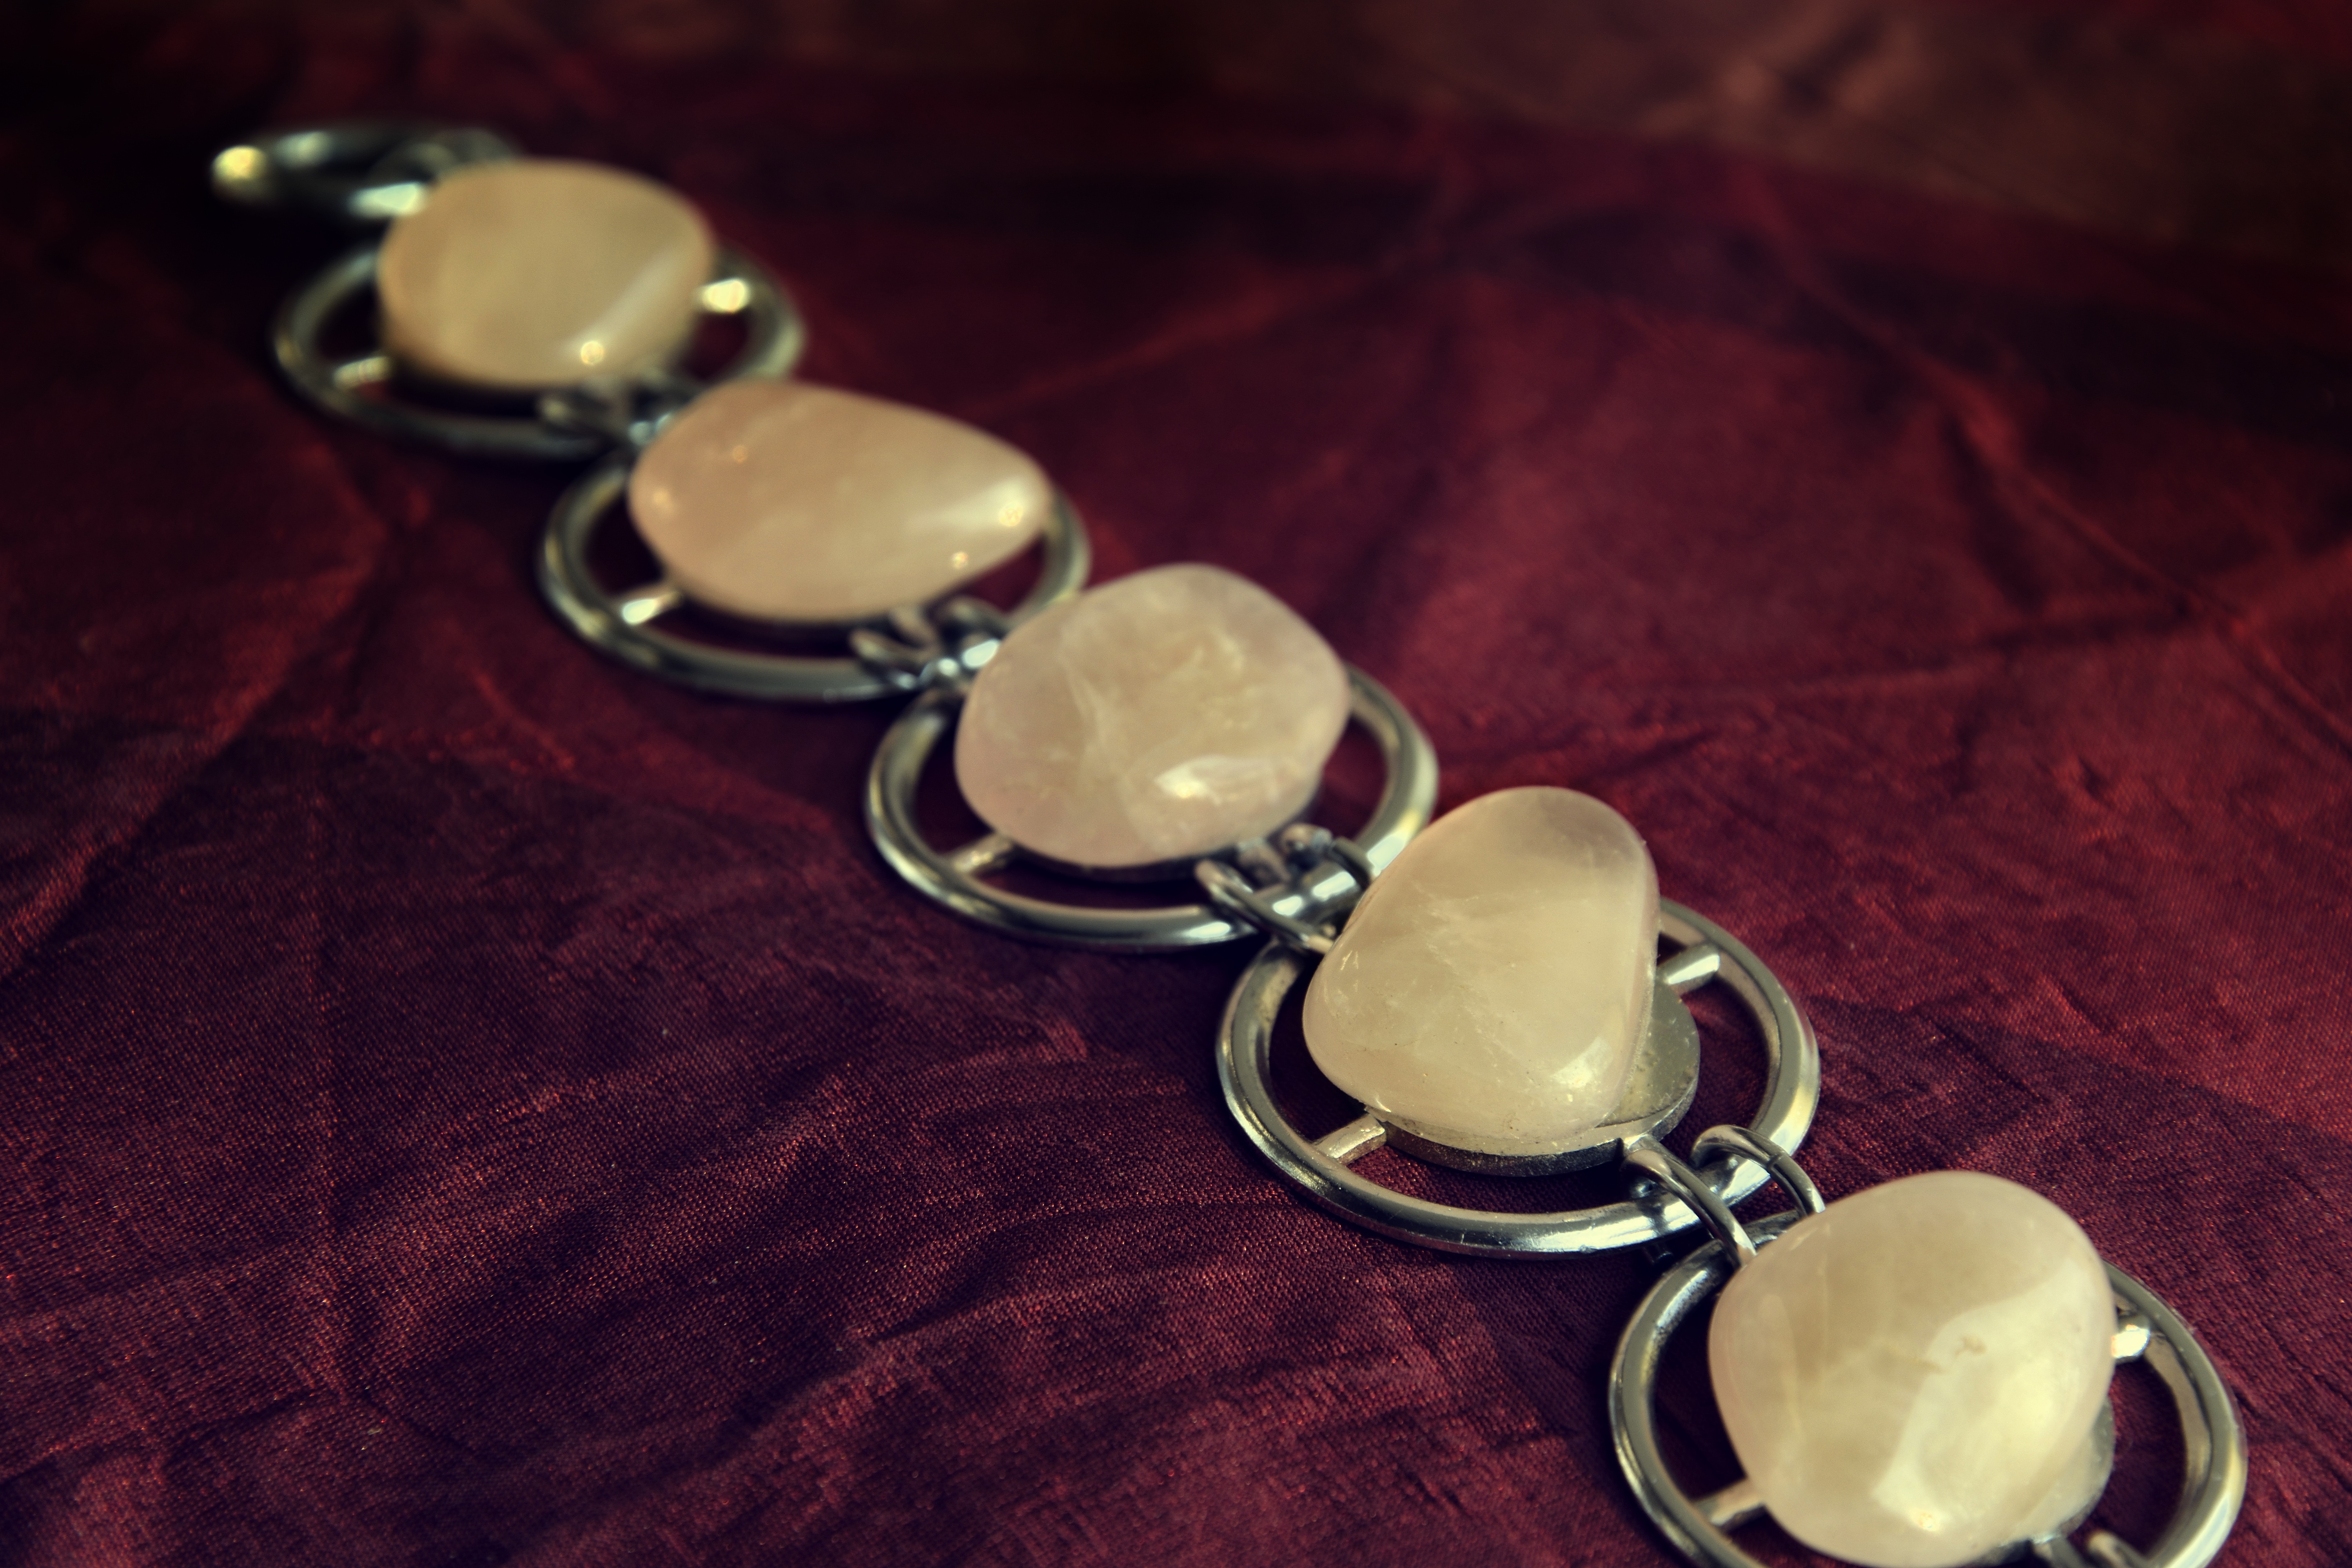
hand, circle, necklace, bracelet, jewellery, silver, glasses, shape, beads, sensual, gems, locket, fashion accessory